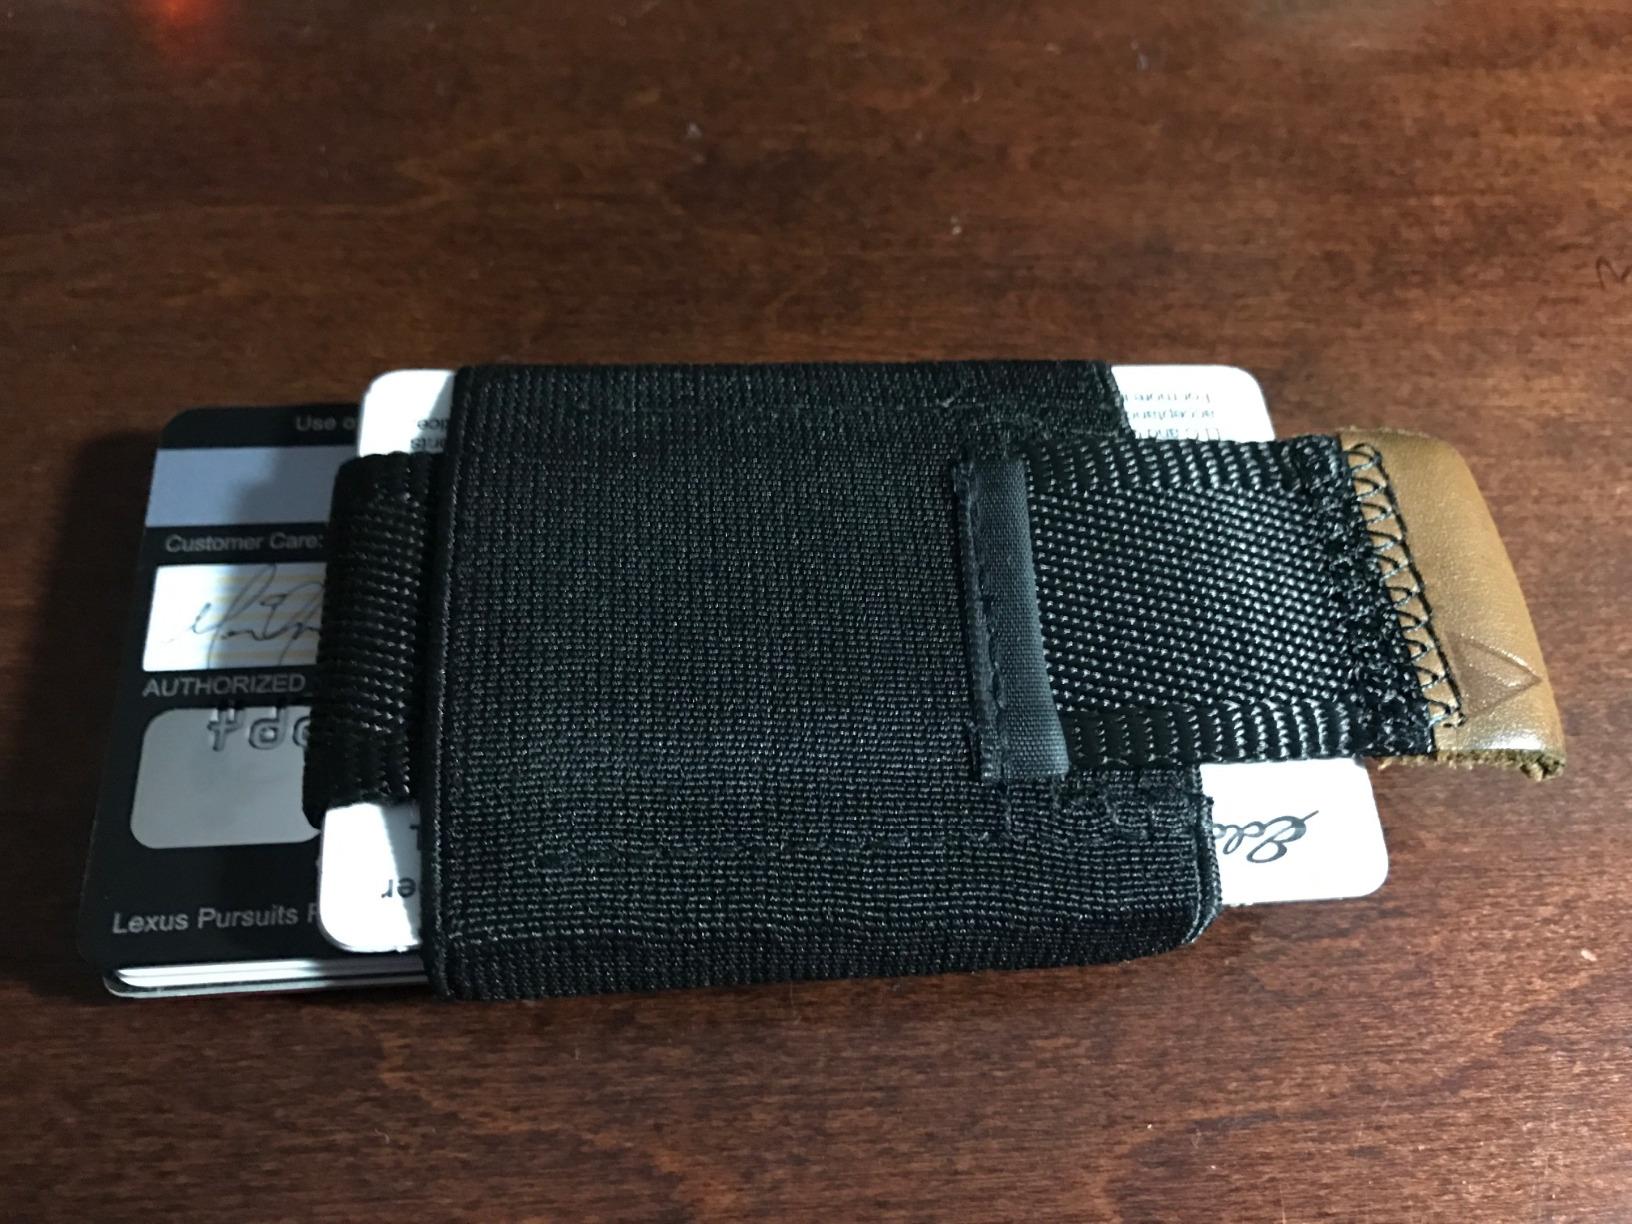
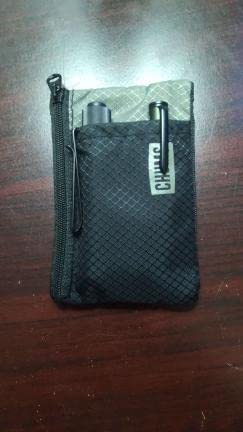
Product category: accessories_wallet
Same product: no